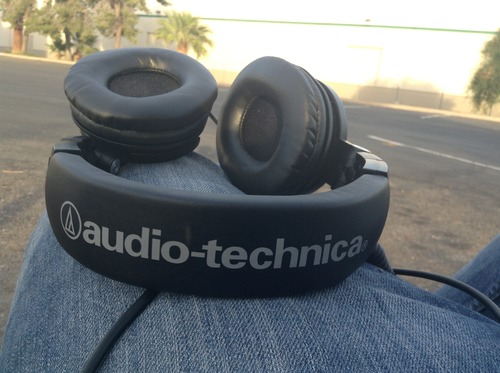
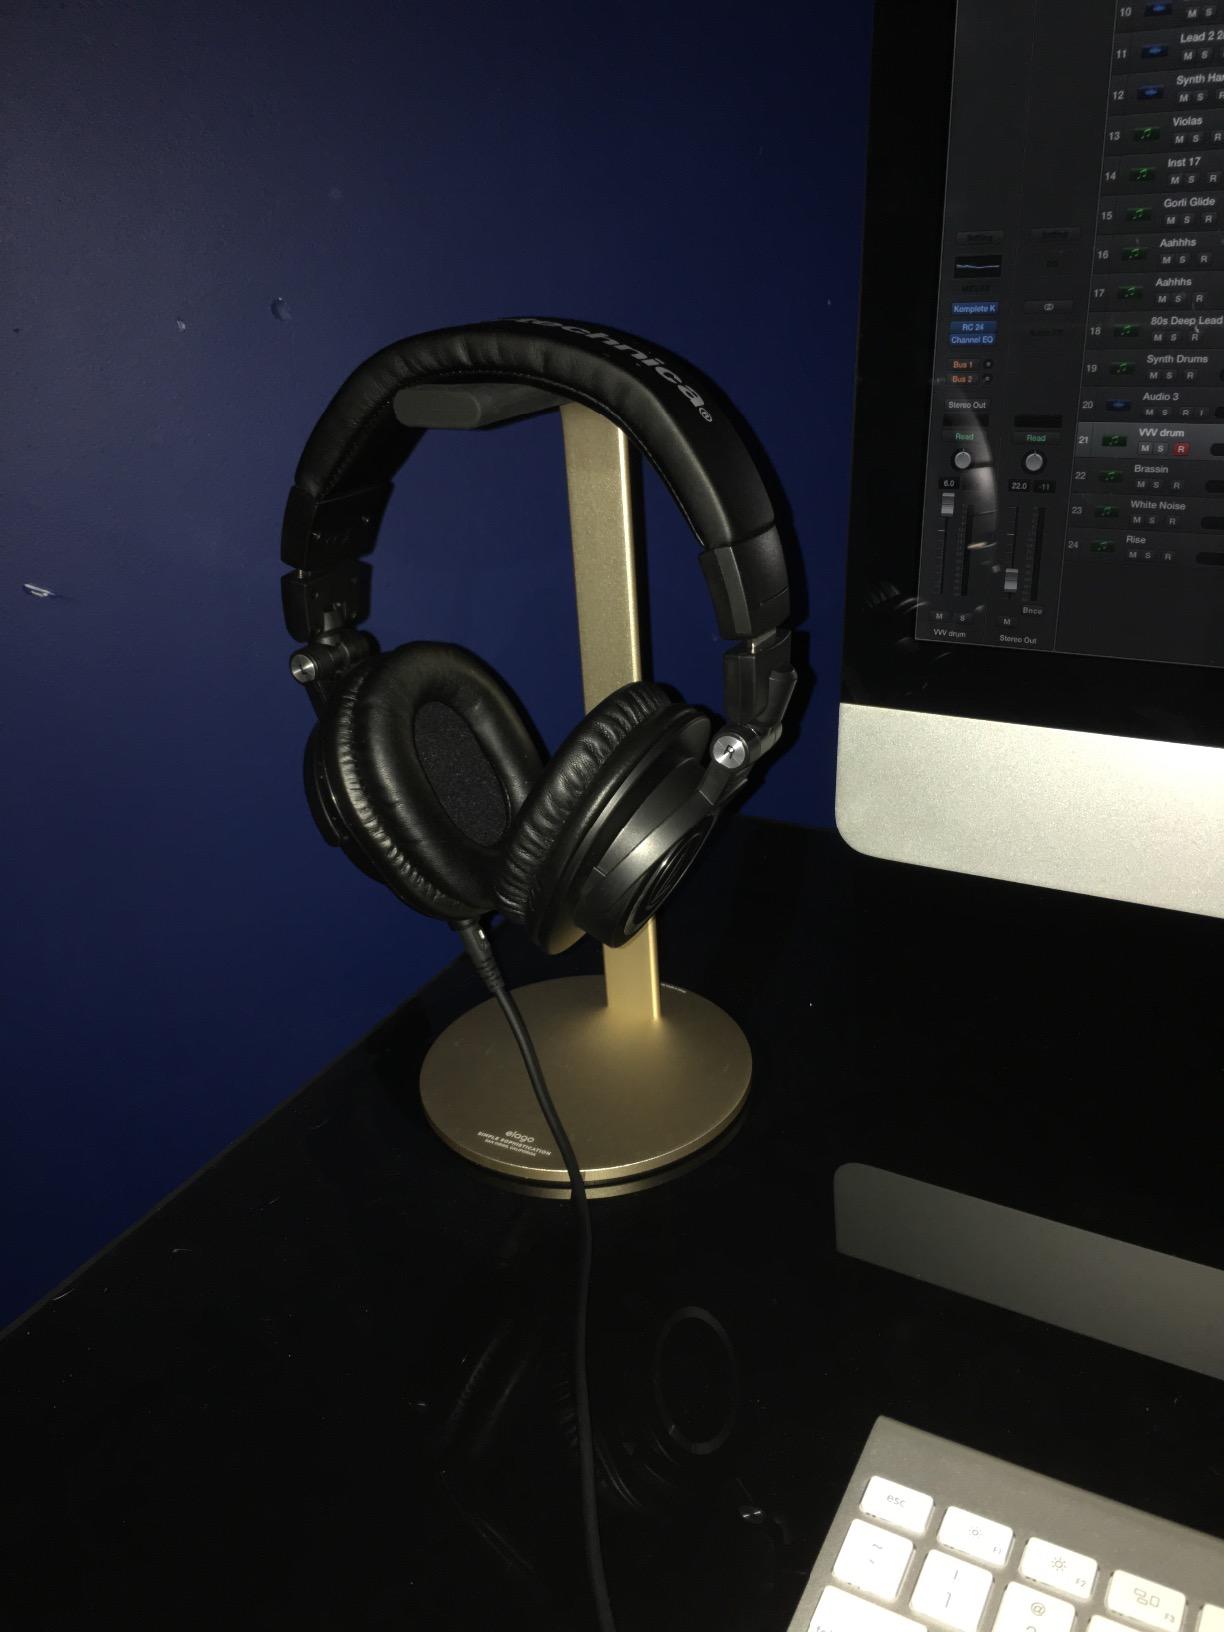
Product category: headphones
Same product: no